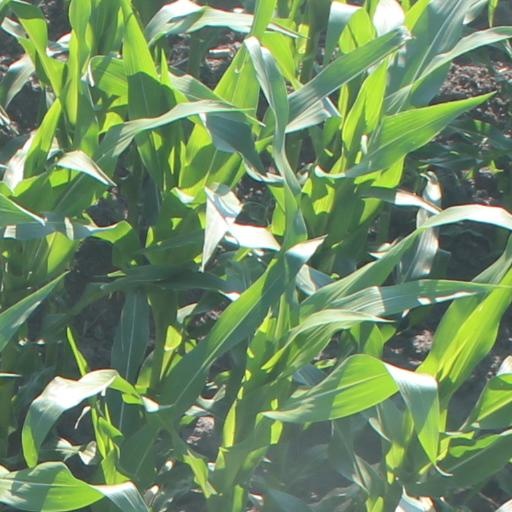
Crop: maize; corn